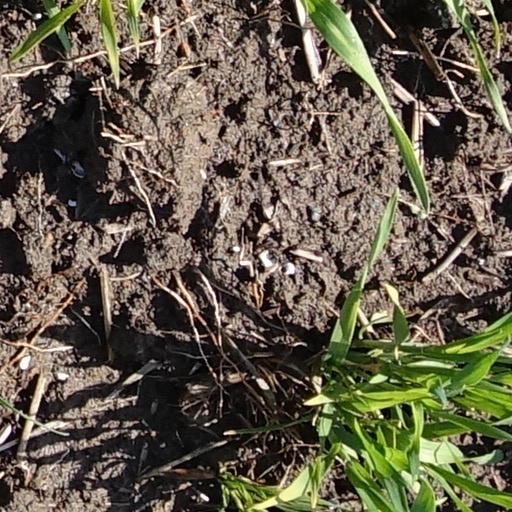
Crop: wheat